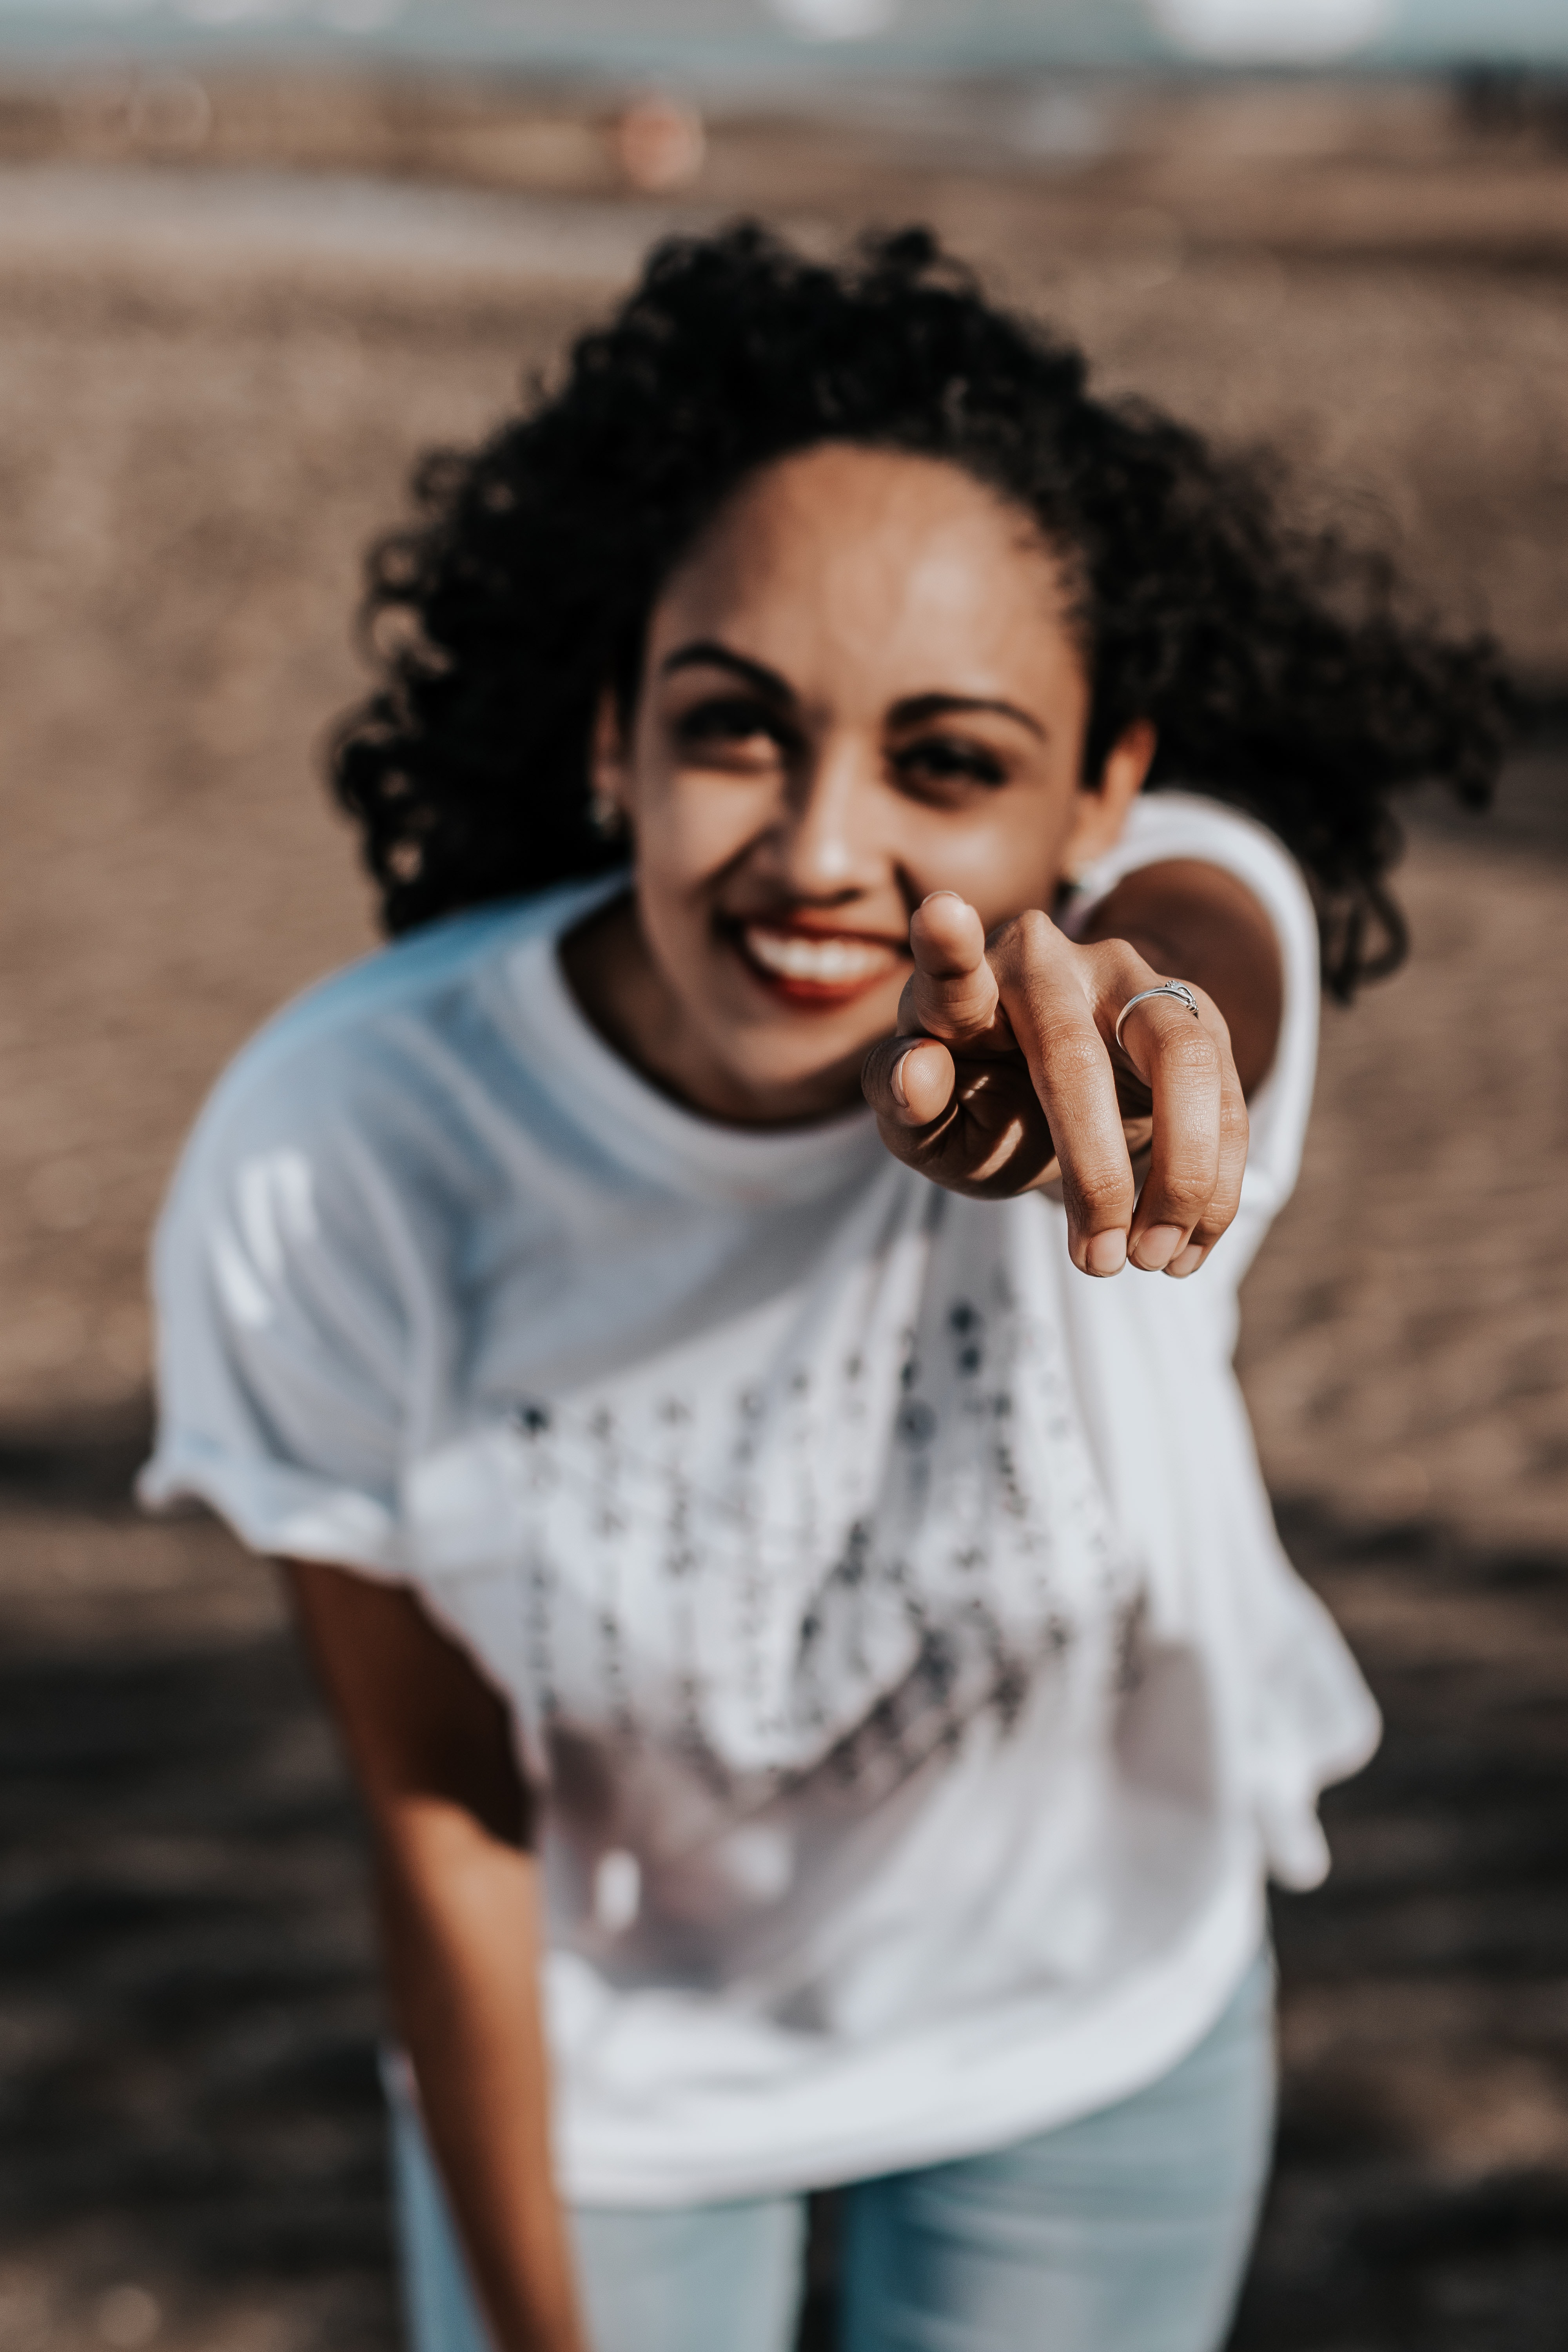
hair, face, white, photograph, lady, hairstyle, beauty, smile, cool, eye, photography, afro, lip, fun, black hair, photo shoot, long hair, portrait photography, portrait, happy, gesture, glasses, style